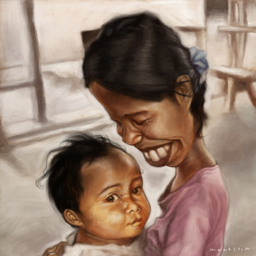
a portrait of a mother and child